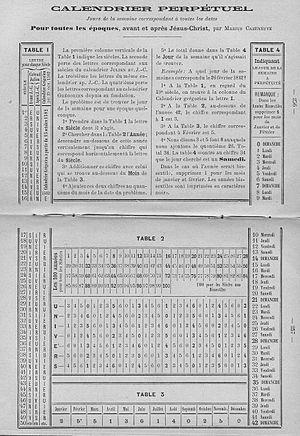
Calendrier perpétuel, jours de la semaine correspondant à toutes les dates, pour toutes les époques, avant et après Jésus-Christ, par Marius Cazeneuve. Čeština: Věčný kalendář, dny v týdnu odpovídající všem datům ve všech obdobích, před i po Ježíši Kristu